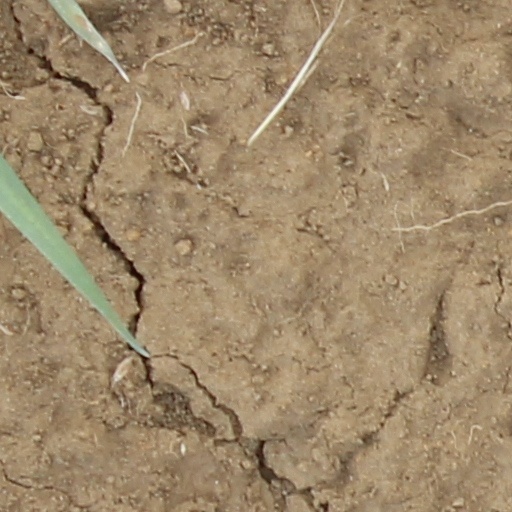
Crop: wheat